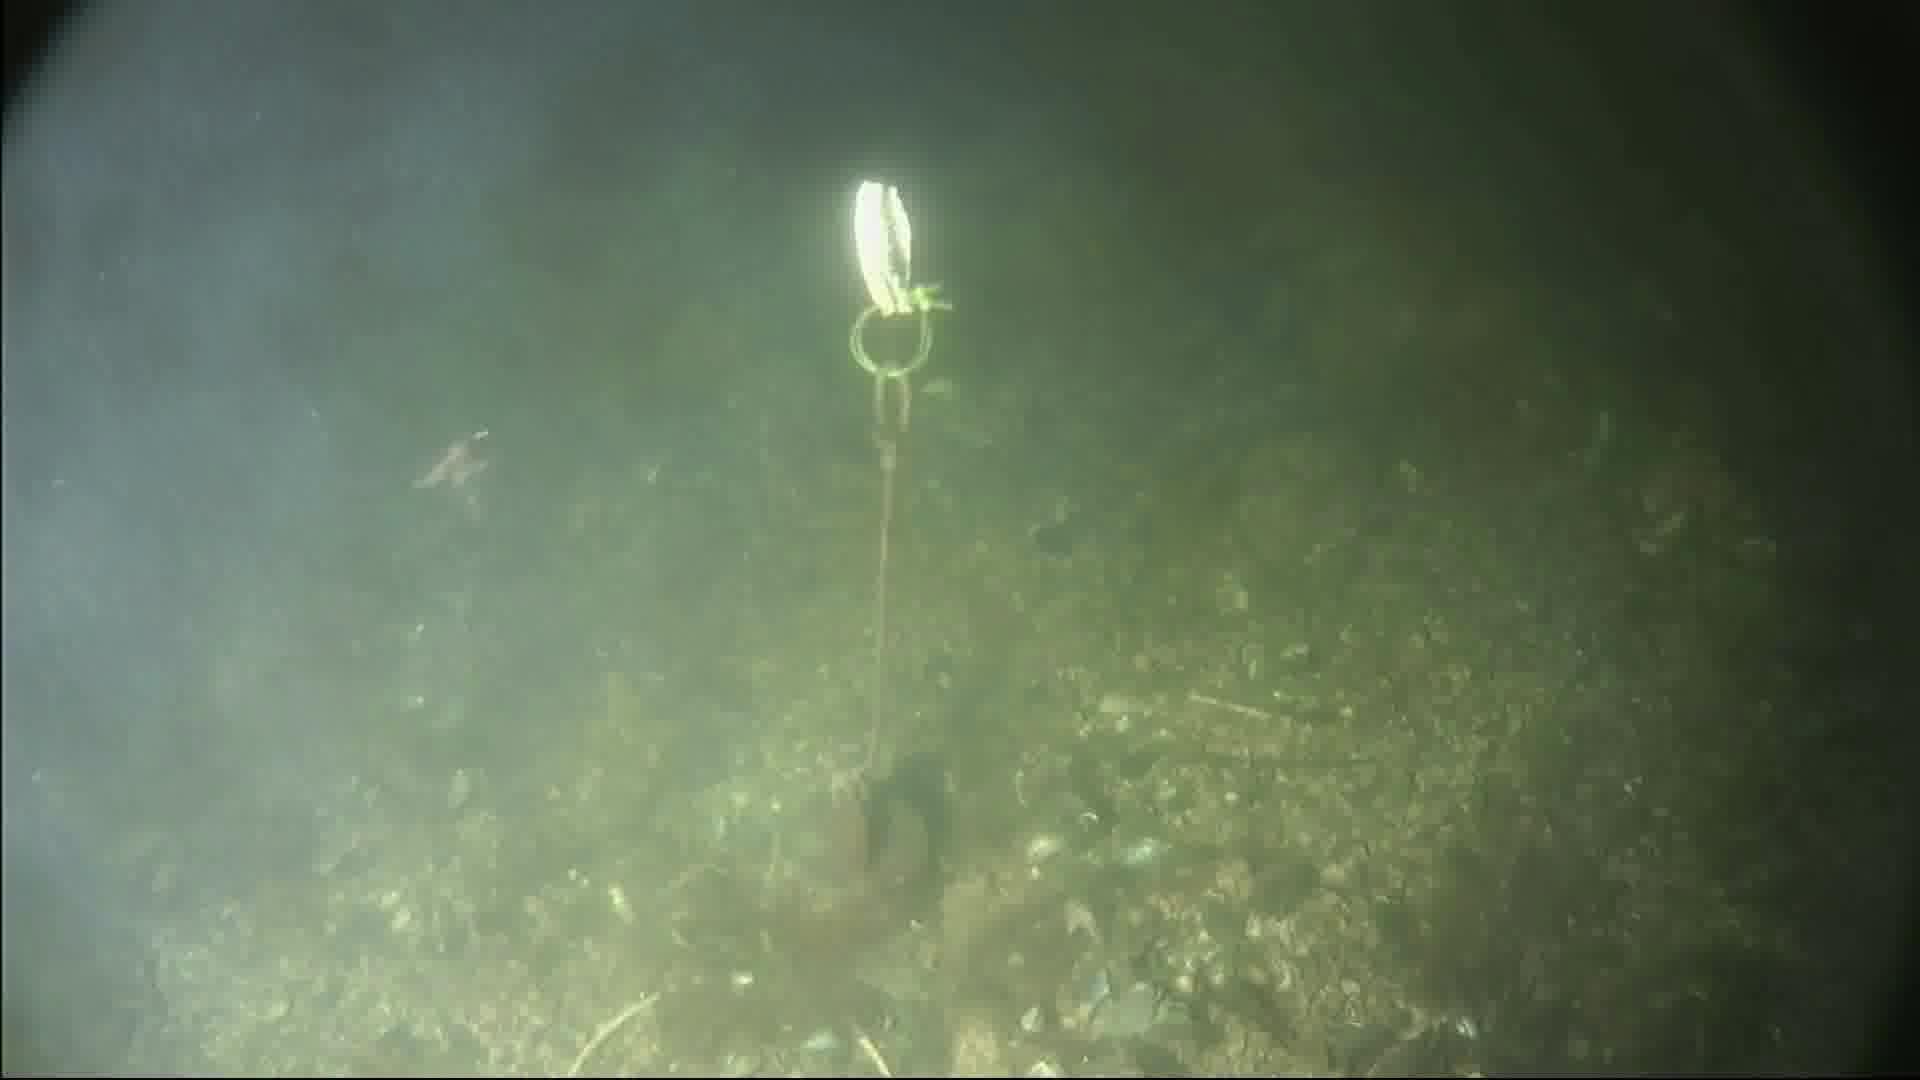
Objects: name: shrimp